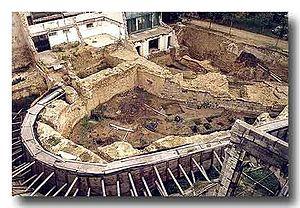
Bastion d'Haussonville, 1 rue Gustave-Simon #Classé, 1995) This building is indexed in the Base Mérimée, a database of architectural heritage maintained by the French Ministry of Culture,
Nancy, contrairement à beaucoup de villes françaises, ne s'est pas développée circulairement autour d'un hyper-centre. Elle s'est développée depuis la période médiévale par la construction de nouveaux ensembles urbanistiques successifs, les uns à côté des autres, qui au cours des siècles ont généré l'une des villes les plus denses de France et d'Europe.
Cet article recense les monuments historiques de Nancy, en France.